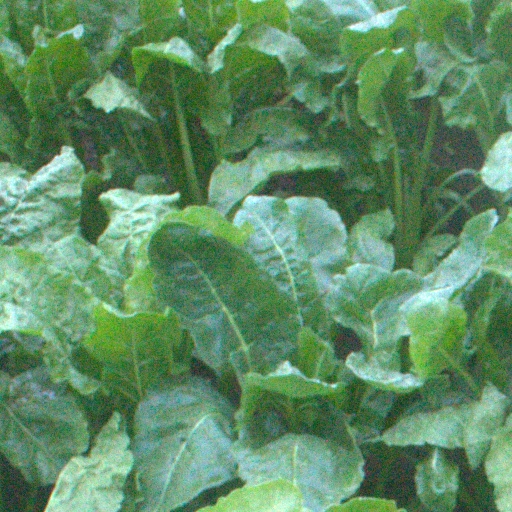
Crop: sugar beet